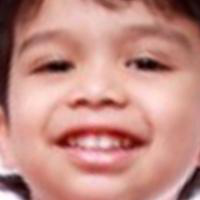
Age group: age 01-10